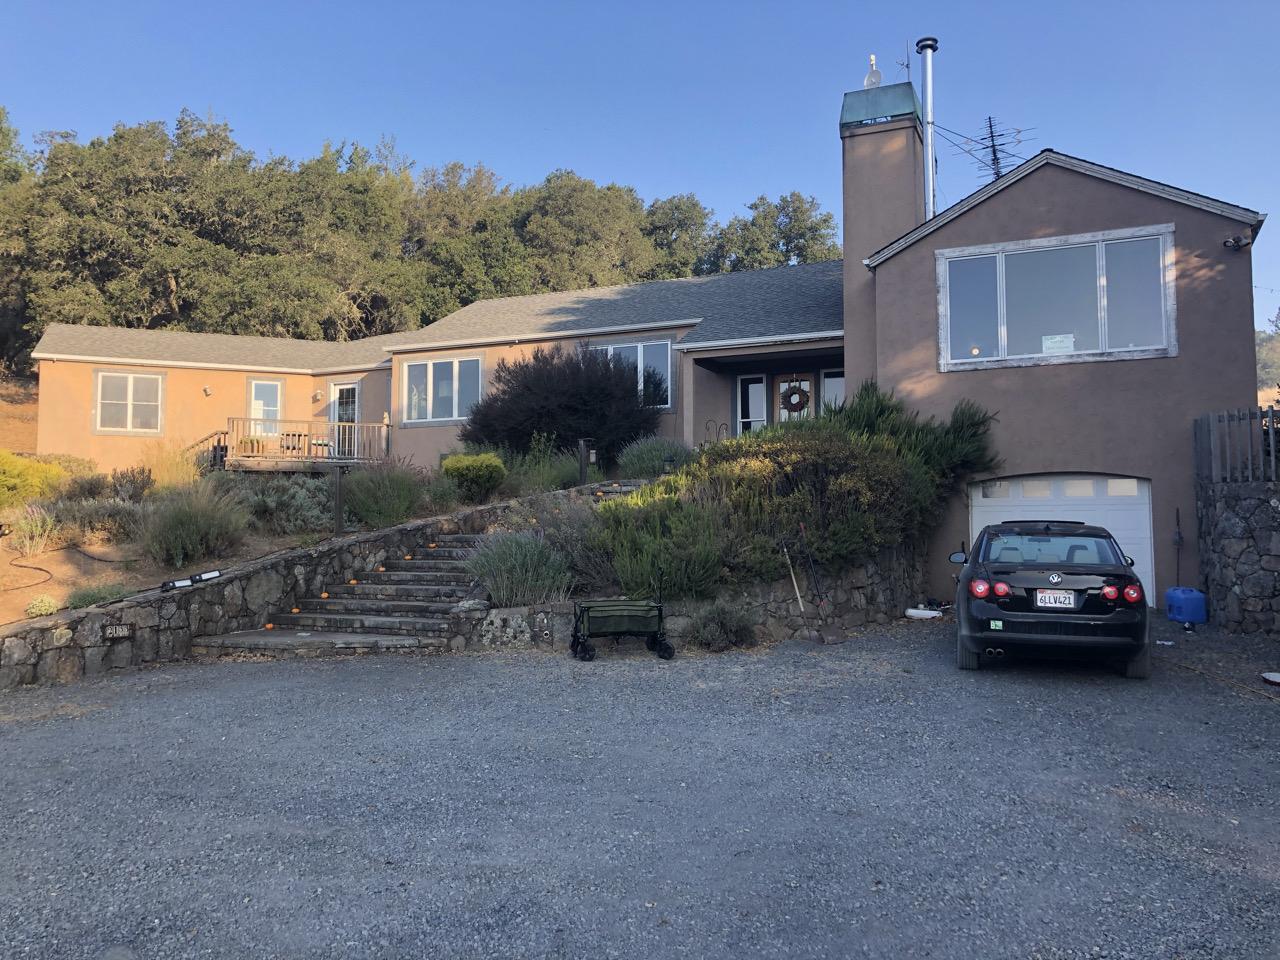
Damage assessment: no_damage